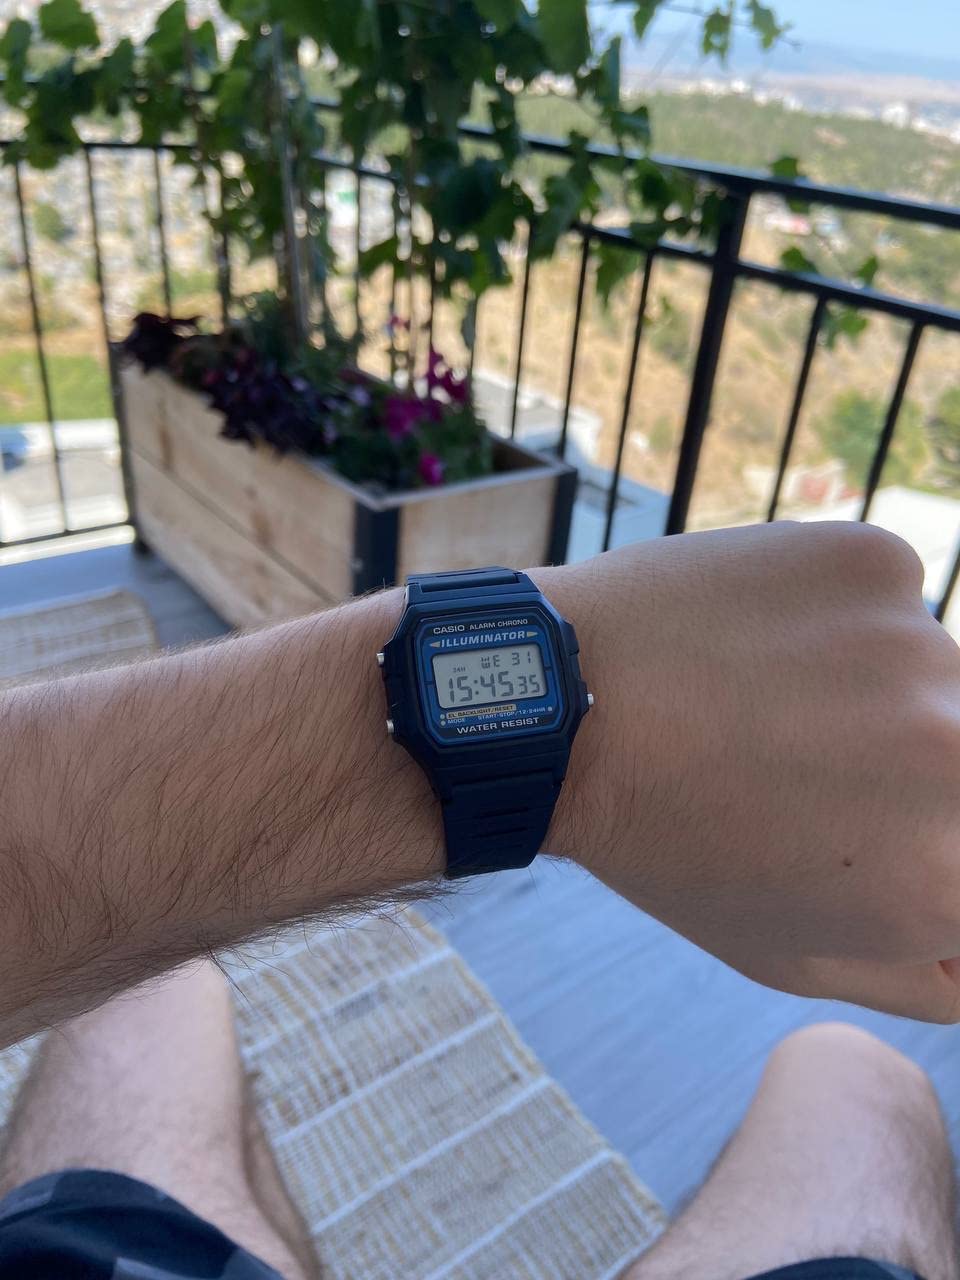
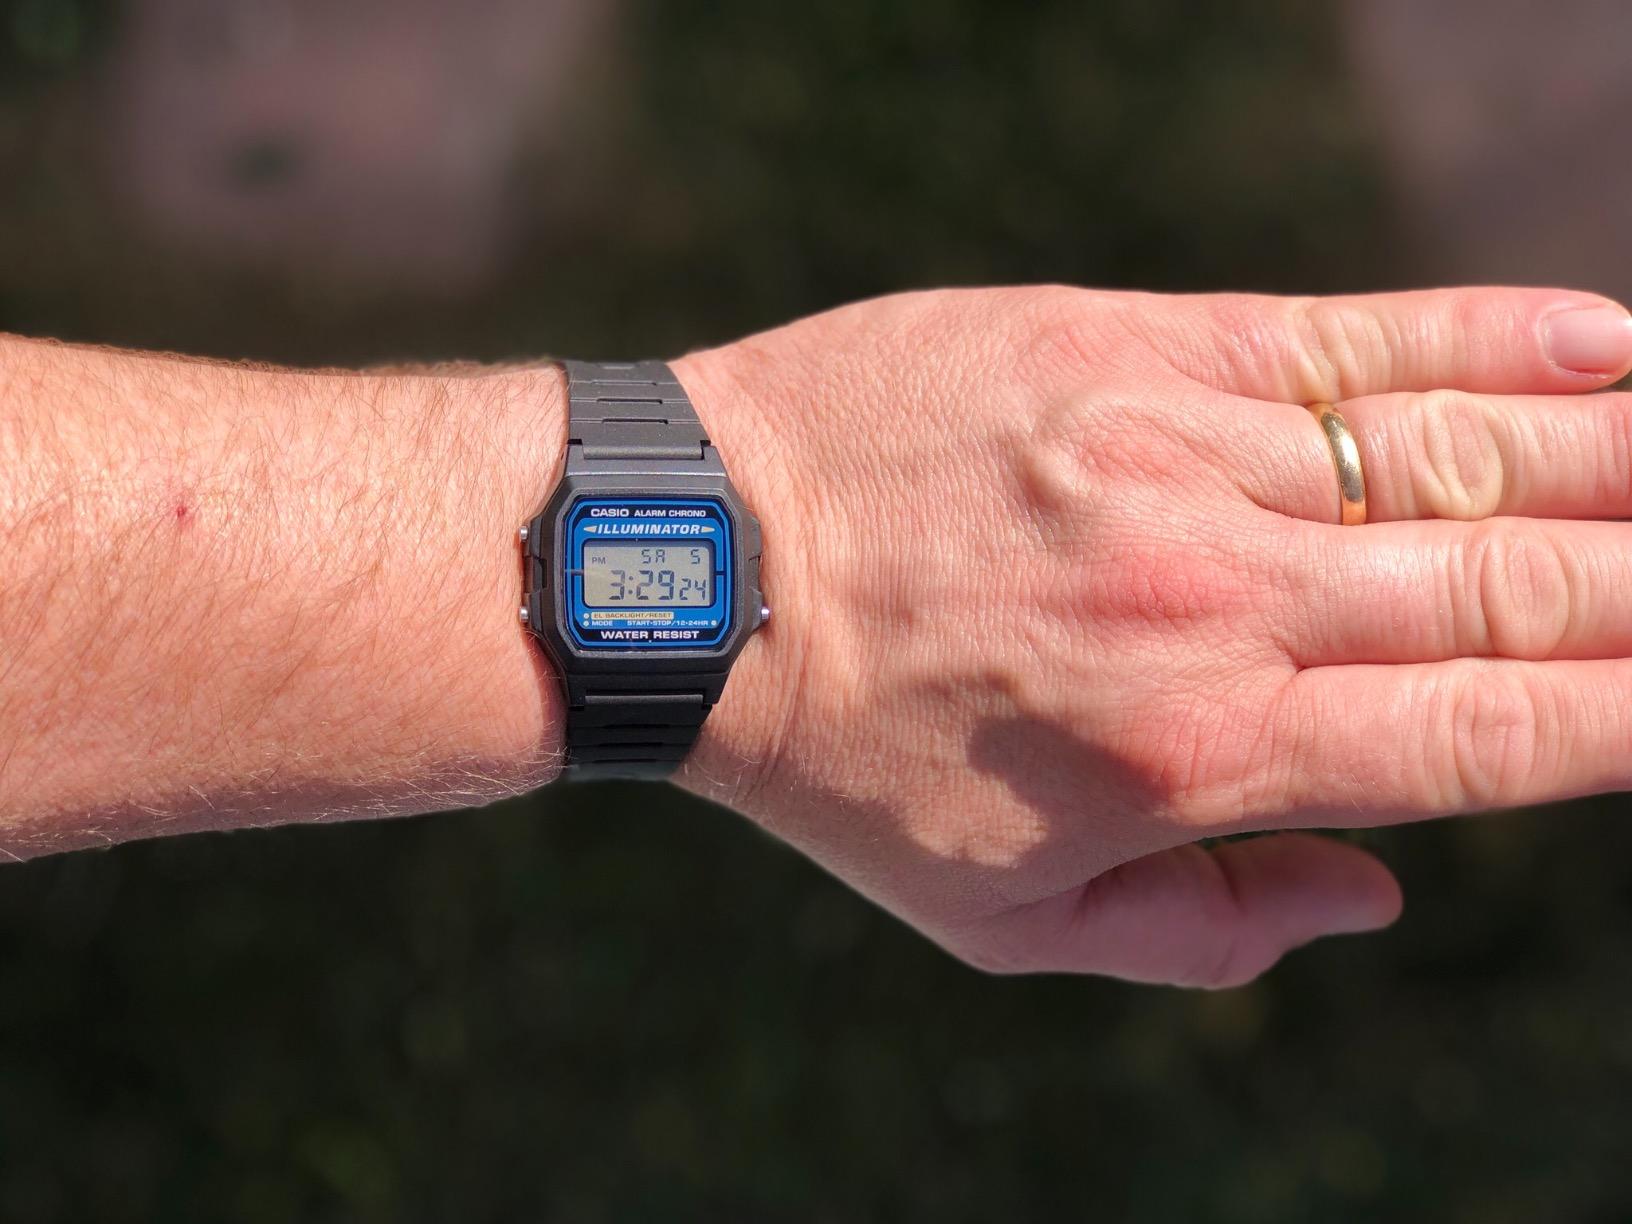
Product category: accessories_watch
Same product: yes